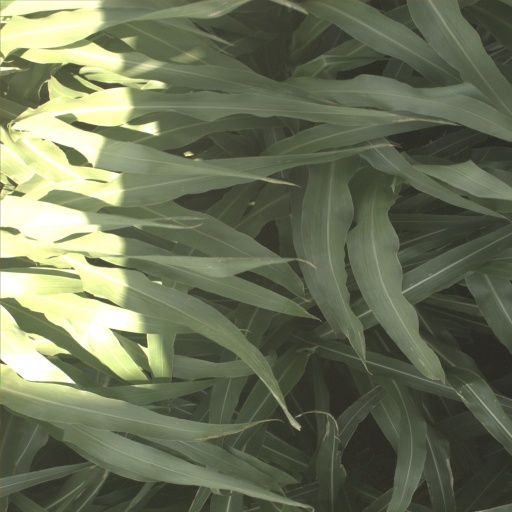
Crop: sorghum